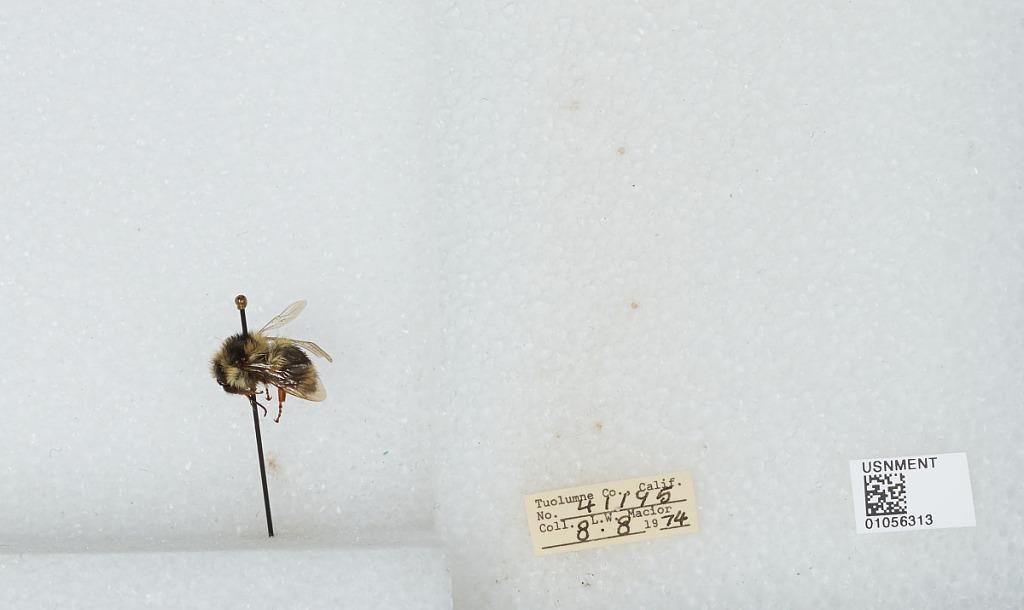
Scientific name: Bombus bifarius nearcticus
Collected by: L. Macior
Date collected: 1974-8-8
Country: United States
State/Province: California
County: Tuolumne
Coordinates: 38.02, -119.93